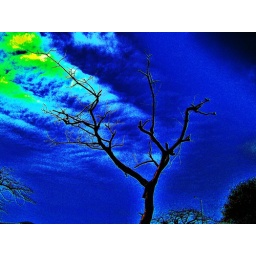
A dead tree against a background of sky